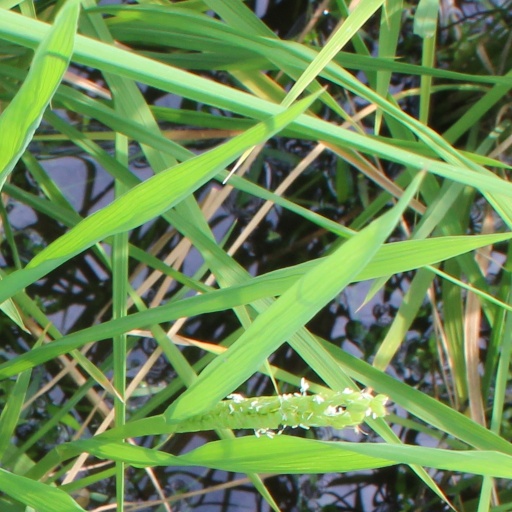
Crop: rice